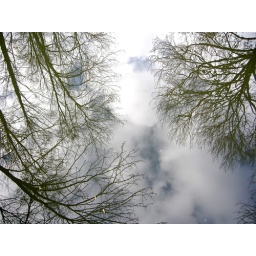
Some trees reflected in the calm water of a canal on my way to the train station to go to work.